Hassler (vessel)

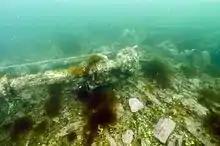
Shaft of "Hassler", shipwrecked on the Alaskan coast.

The schooner Hassler was the first iron-hulled steamship used in the service of the United States Coast Survey.